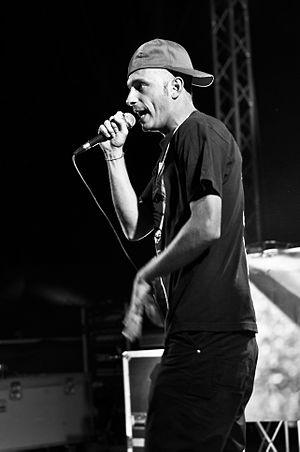
Clementino, de son vrai nom Clemente Maccaro, né le 21 décembre 1982 à Avellino, est un rappeur italien. En 2004, il gagne les Tecniche Perfette, et en 2006 le 2theBeat, des tournois de freestyle populaires en Italie. Il chante en italien et napolitain.